Tarout Island

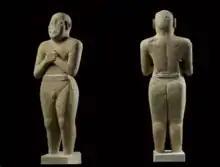
The "Worshiping Servant" statue (2500 BC)

Archaeological finds indicate that the island has been inhabited since 5000 BC; and it was later home to people from the civilization of Dilmun, Akkadians, Assyrians and Persians. Later it was occupied by the Persian Empire, the Islamic Empire; it was colonized by the Portuguese and later made part of the Ottoman Empire.